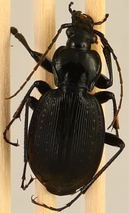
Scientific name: Carabus goryi
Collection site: Great Smoky Mountains National Park NEON (GRSM), plot GRSM_020